Sinistar

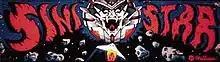
Cabinet marquee

Sinistar is a 1983 multidirectional shooter arcade video game developed and manufactured by Williams Electronics. It was created by Sam Dicker, Jack Haeger, Noah Falstein, RJ Mical, Python Anghelo, and Richard Witt. Players control a space pilot who battles the eponymous Sinistar, a giant, anthropomorphic spacecraft. The game is known for its use of digitized speech and high difficulty level.